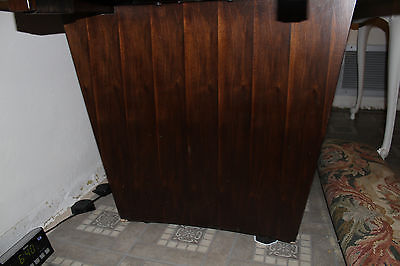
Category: table